Scientology

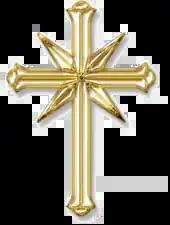
The eight-pointed Scientology cross, one of the symbols created to give Scientology the trappings of a religion. Urban suggested it was modeled on the eight-pointed cross used by the Hermetic Order of the Golden Dawn.

Each mission or Org is a corporate entity, established as a licensed franchise, and operating as a commercial company. Each franchise sends part of its earnings, which have been generated through beginner-level auditing, to the International Management. Bromley observed that an entrepreneurial incentive system pervades the organization, with individual members and organizations receiving payment for bringing in new people or for signing them up for more advanced services. The individual and collective performances of different members and missions are gathered, being called "stats". Performances that are an improvement on the previous week are termed "up stats"; those that show a decline are "down stats". According to leaked tax documents, the Church of Scientology International and Church of Spiritual Technology in the US had a combined $1.7 billion in assets in 2012, in addition to annual revenues estimated at $200 million a year.